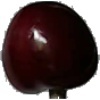
Label: Cherry 1